Antlion

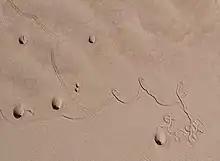
Doodlebug (antlion) doodles and pit traps in the Grand Canyon

The exact meaning of the name "antlion" is uncertain. It has been thought to refer to ants forming a large percentage of the prey of the insect, the suffix "lion" merely suggesting "destroyer" or "hunter". In any case, the term seems to go back to classical antiquity. The antlion larva is often called a "doodlebug" in North America because of the odd winding, spiralling trails it leaves in the sand while relocating, which look as if someone has been doodling.